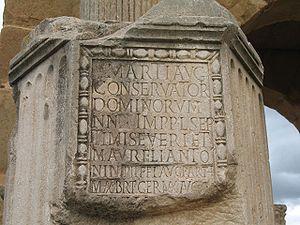
Ruines romaines de Timgad (Wilaya de Batna, Algérie). Español: Pedestal dedicado a Marte en las ruinas de Timgad (Wilaya de Batna, Argelia), correspondiente con la inscripción CIL VIII 17835, cuyo texto dice: MARTI AVG(usto)/ CONSERVATORI/ DOMINORVM/ NNN(ostrorum) IMPP(eratorum) L(uci) SEP/TIMI SEVERI ET/ M(arci) AVRELI ANTO/NINI &lt
L'archéologie est une discipline scientifique dont l'objectif est d'étudier l'Homme depuis la Préhistoire jusqu’à l'époque contemporaine à travers sa technique grâce à l'ensemble des vestiges matériels ayant subsisté et qu’il est parfois nécessaire de mettre au jour par la fouille. L'ensemble des artéfacts et des écofacts relevant d'une période, d'une civilisation, d'une région, ou d'un peuplement donné, s'appelle culture archéologique. Cette culture matérielle est avant tout un concept basé sur l'assemblage de vestiges retrouvés dans des espaces et dans des chronologies contingentes, sur un même site, ou dans une même région, par exemple. On peut alors parler, pour désigner un ensemble cohérent, de culture archéologique.
Cet article recense les monuments historiques des départements d'Algérie, anciennes divisions administratives de l'Algérie française, de 1848 à 1962.
Timgad ou Thamugadi, surnommée la « Pompéi de l'Afrique du Nord » est une cité antique située sur le territoire de la commune éponyme de Timgad, dans la wilaya de Batna dans la région des Aurès, au Nord-Est de l'Algérie.